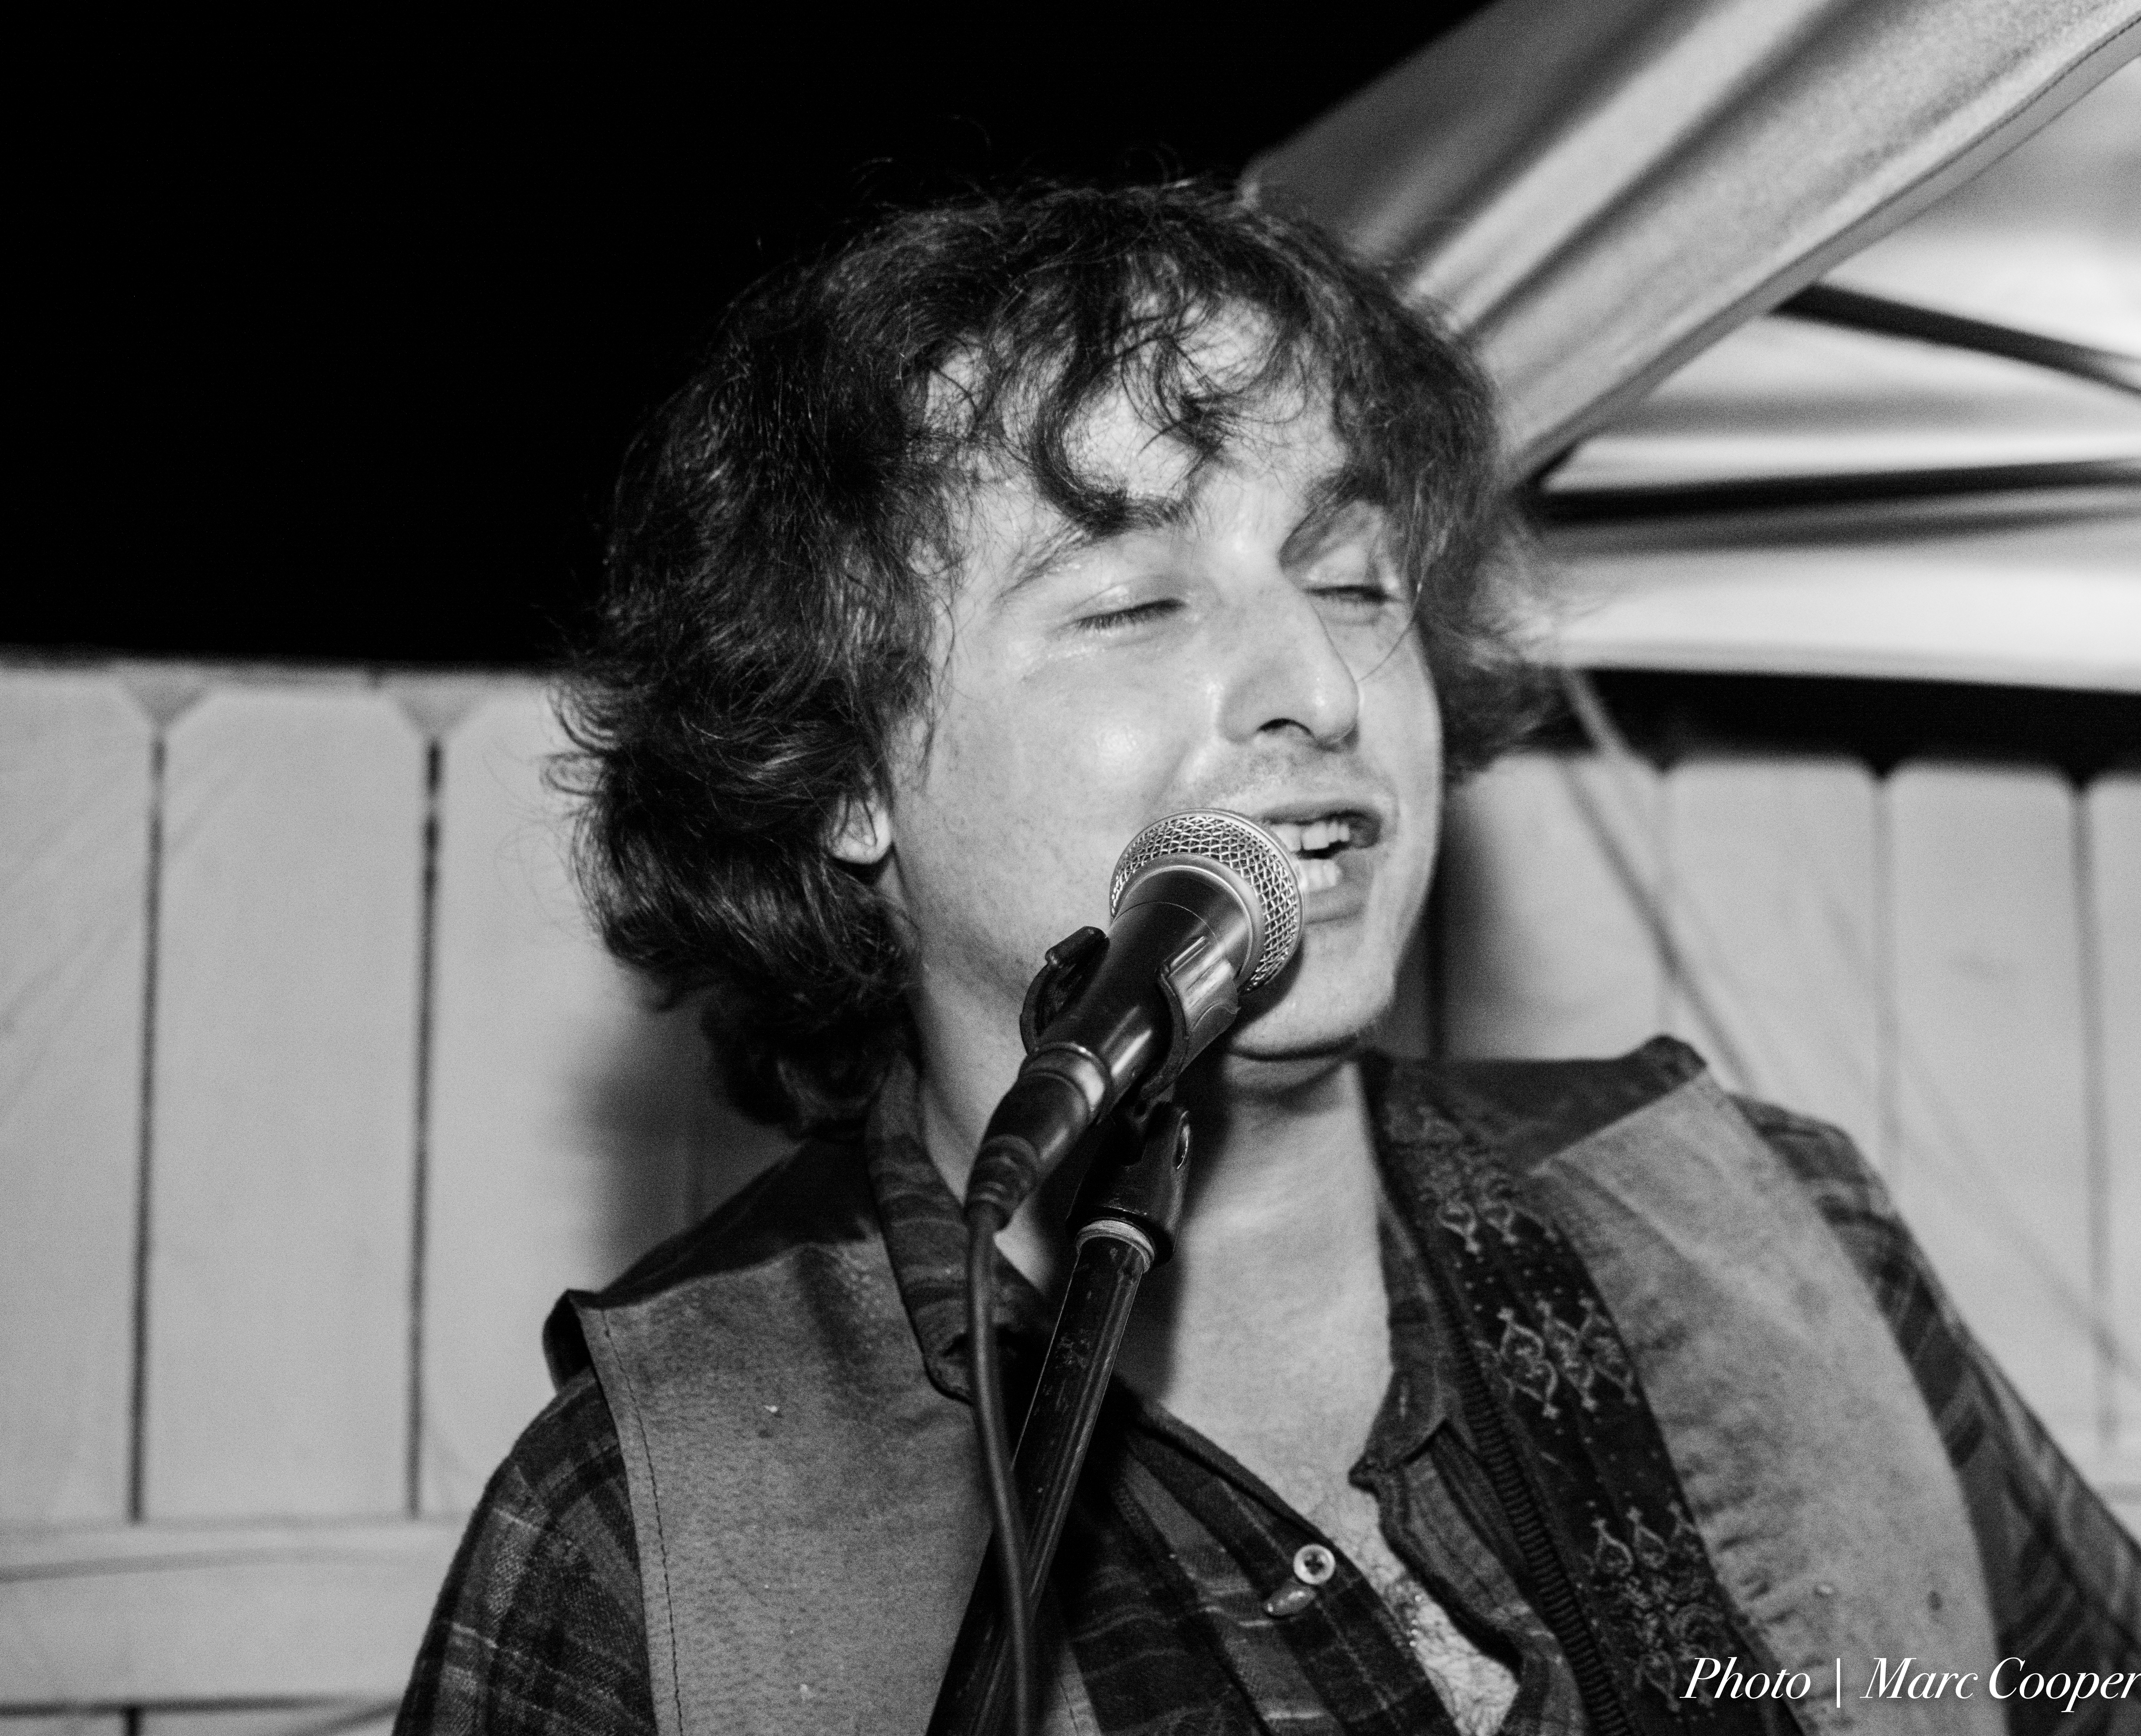
person, music, black and white, singer, musician, black, monochrome, performance, singing, guitarist, crazytomes, entertainment, singer songwriter, monochrome photography